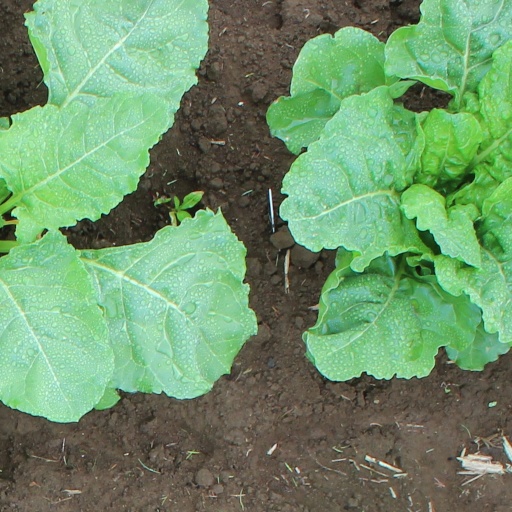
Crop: sugar beet